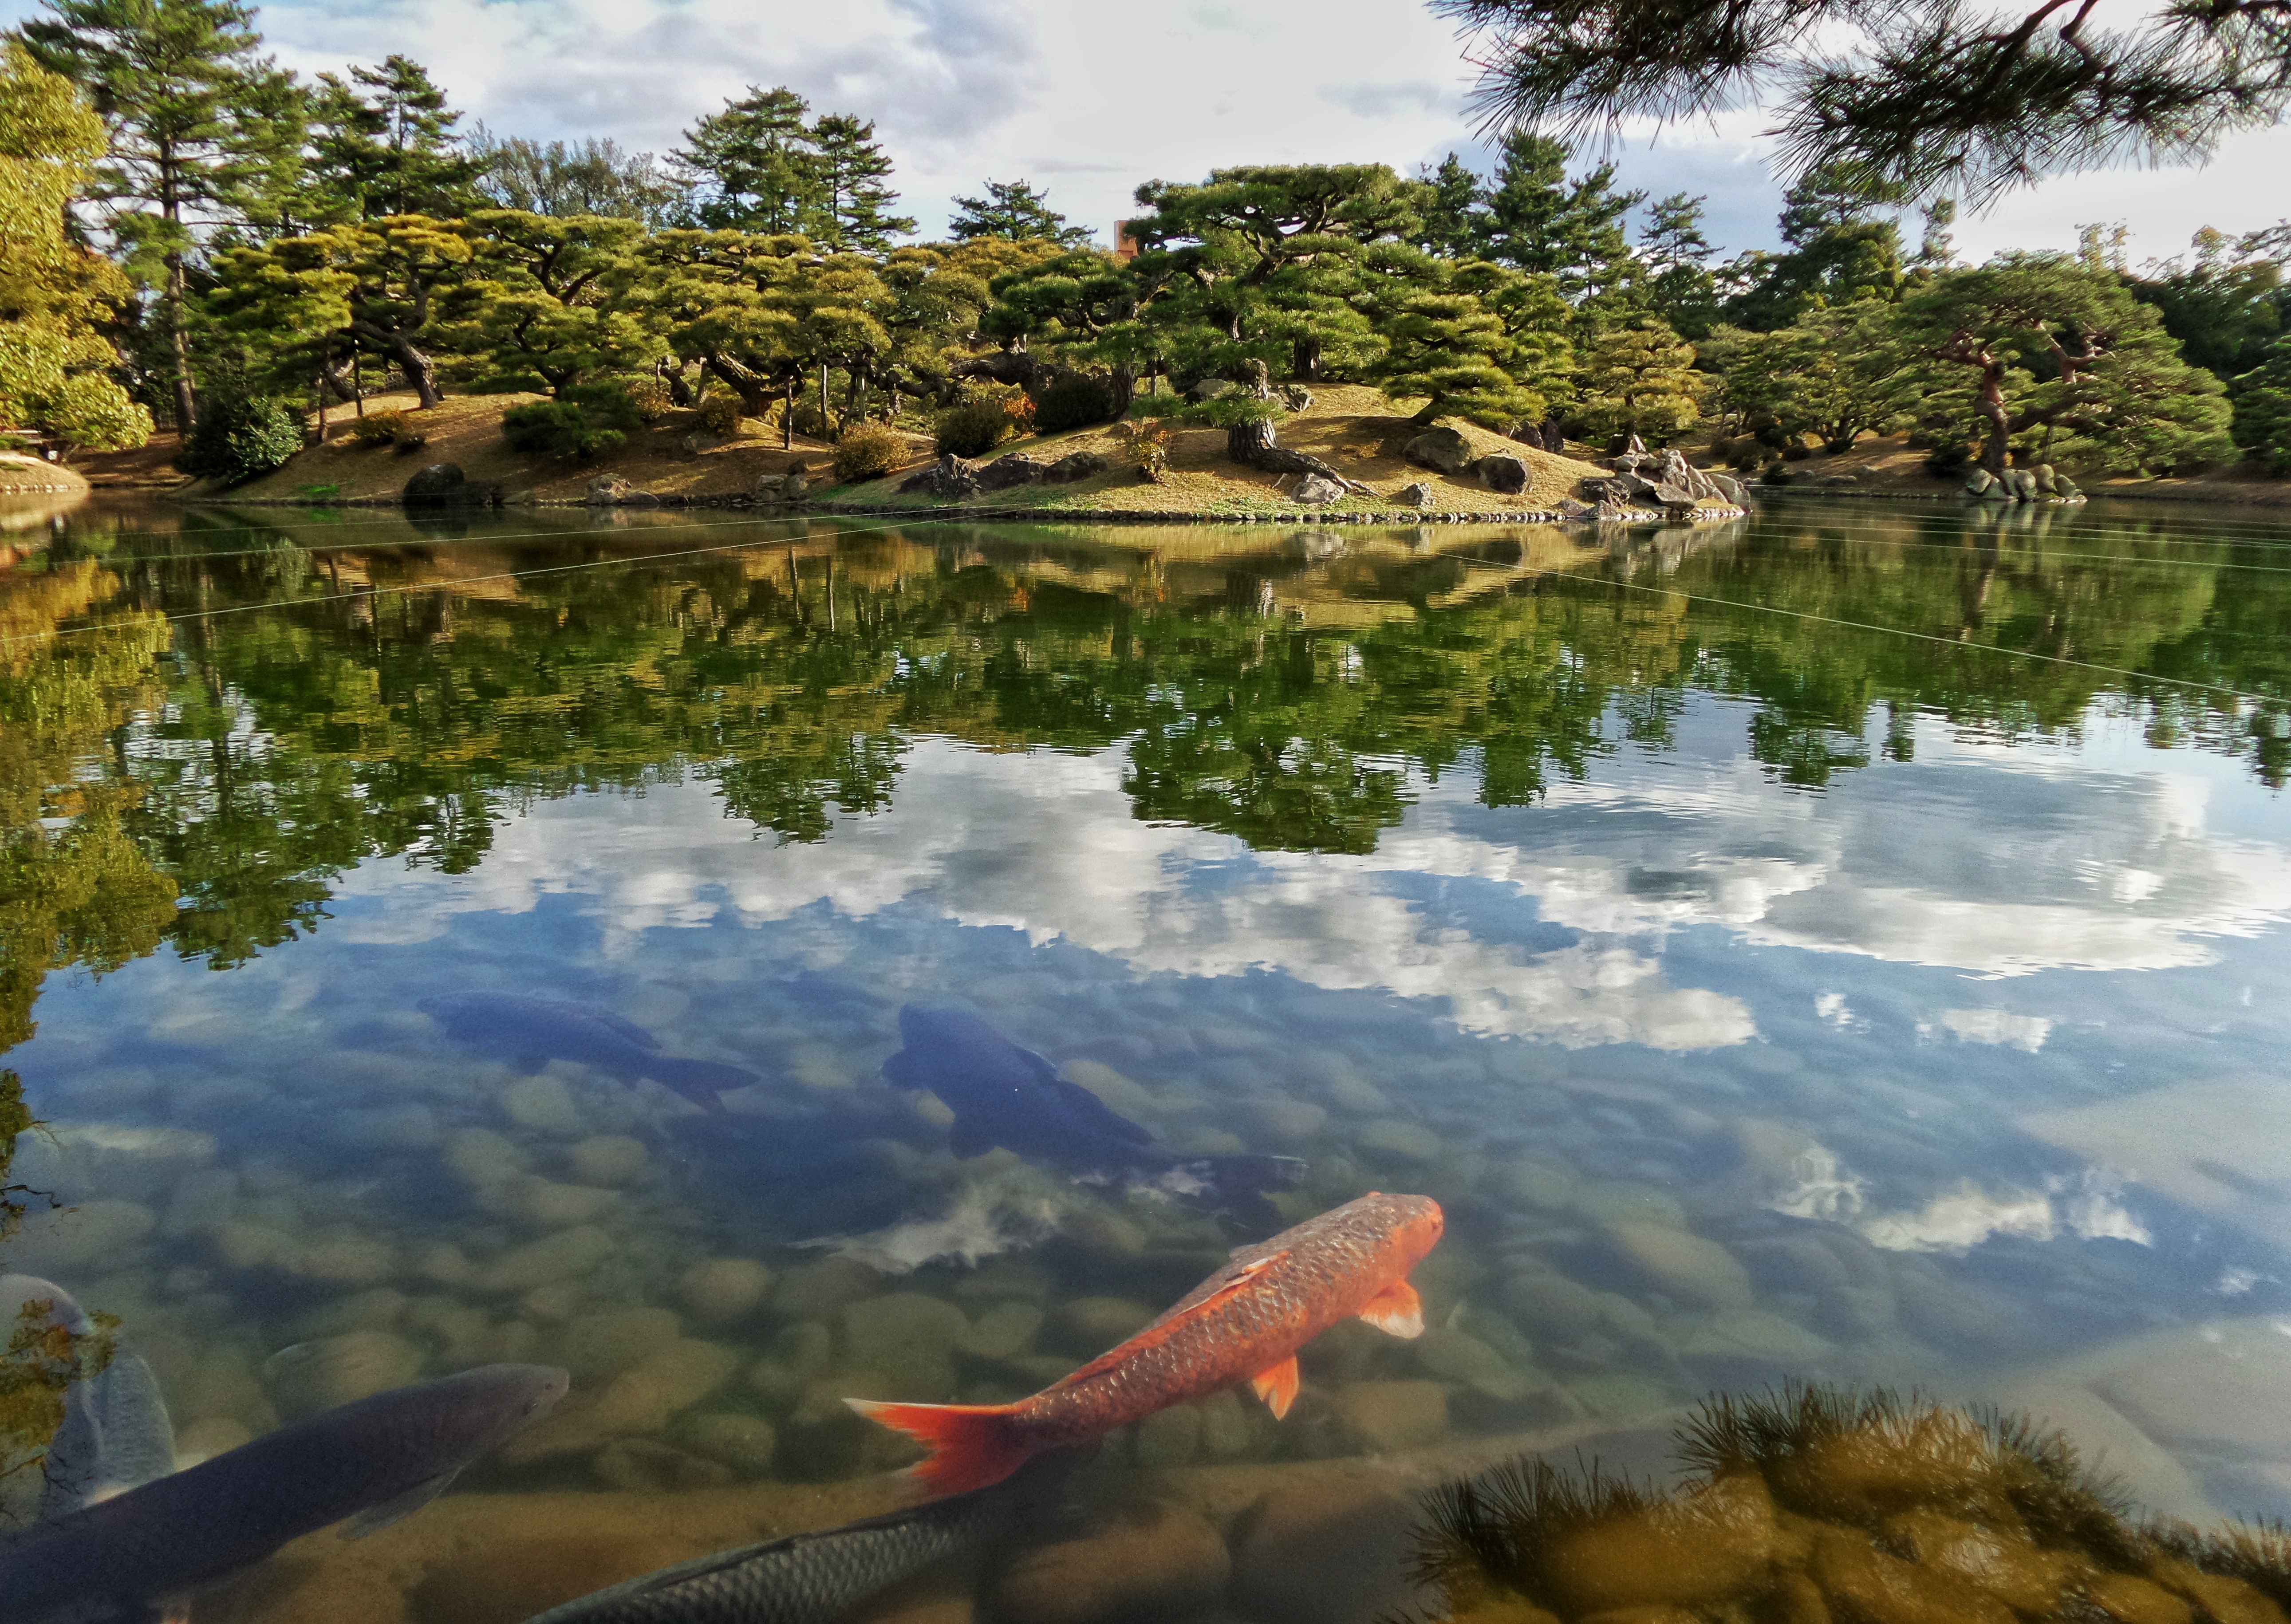
water, lake, river, pond, green, reflection, red, garden, fish, japan, body of water, clouds, japanese, koi, niwa, fish pond, takamatsu